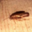
Label: cockroach